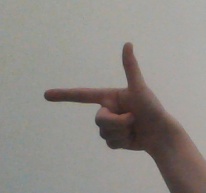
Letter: yaa